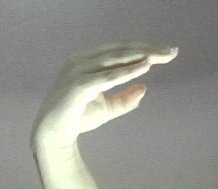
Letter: jeem